Linkage (policy)

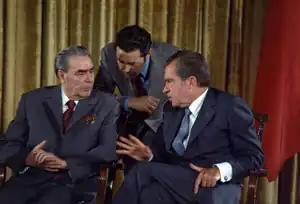
Leonid Brezhnev (representing the Soviet Union) and Richard Nixon (representing the United States) in talks in 1973

Linkage was a foreign policy that was pursued by the United States and championed by Richard Nixon and Henry Kissinger in the 1970s détente, during the Cold War. The policy aimed to persuade the Soviet Union to co-operate in restraining revolutions in the Third World in return for concessions in nuclear and economic fields. Soviet interventions occurred in various conflicts such as the Angolan Civil War, the Mozambican Civil War, and the Ogaden War, while many revolutions still occurred in Third World countries, undermining the policy.